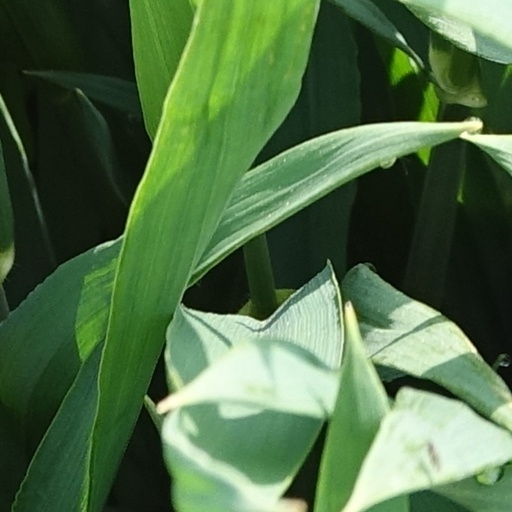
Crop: wheat